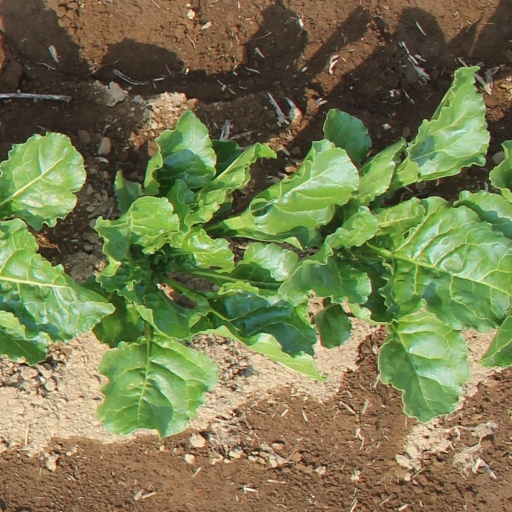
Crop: sugar beet